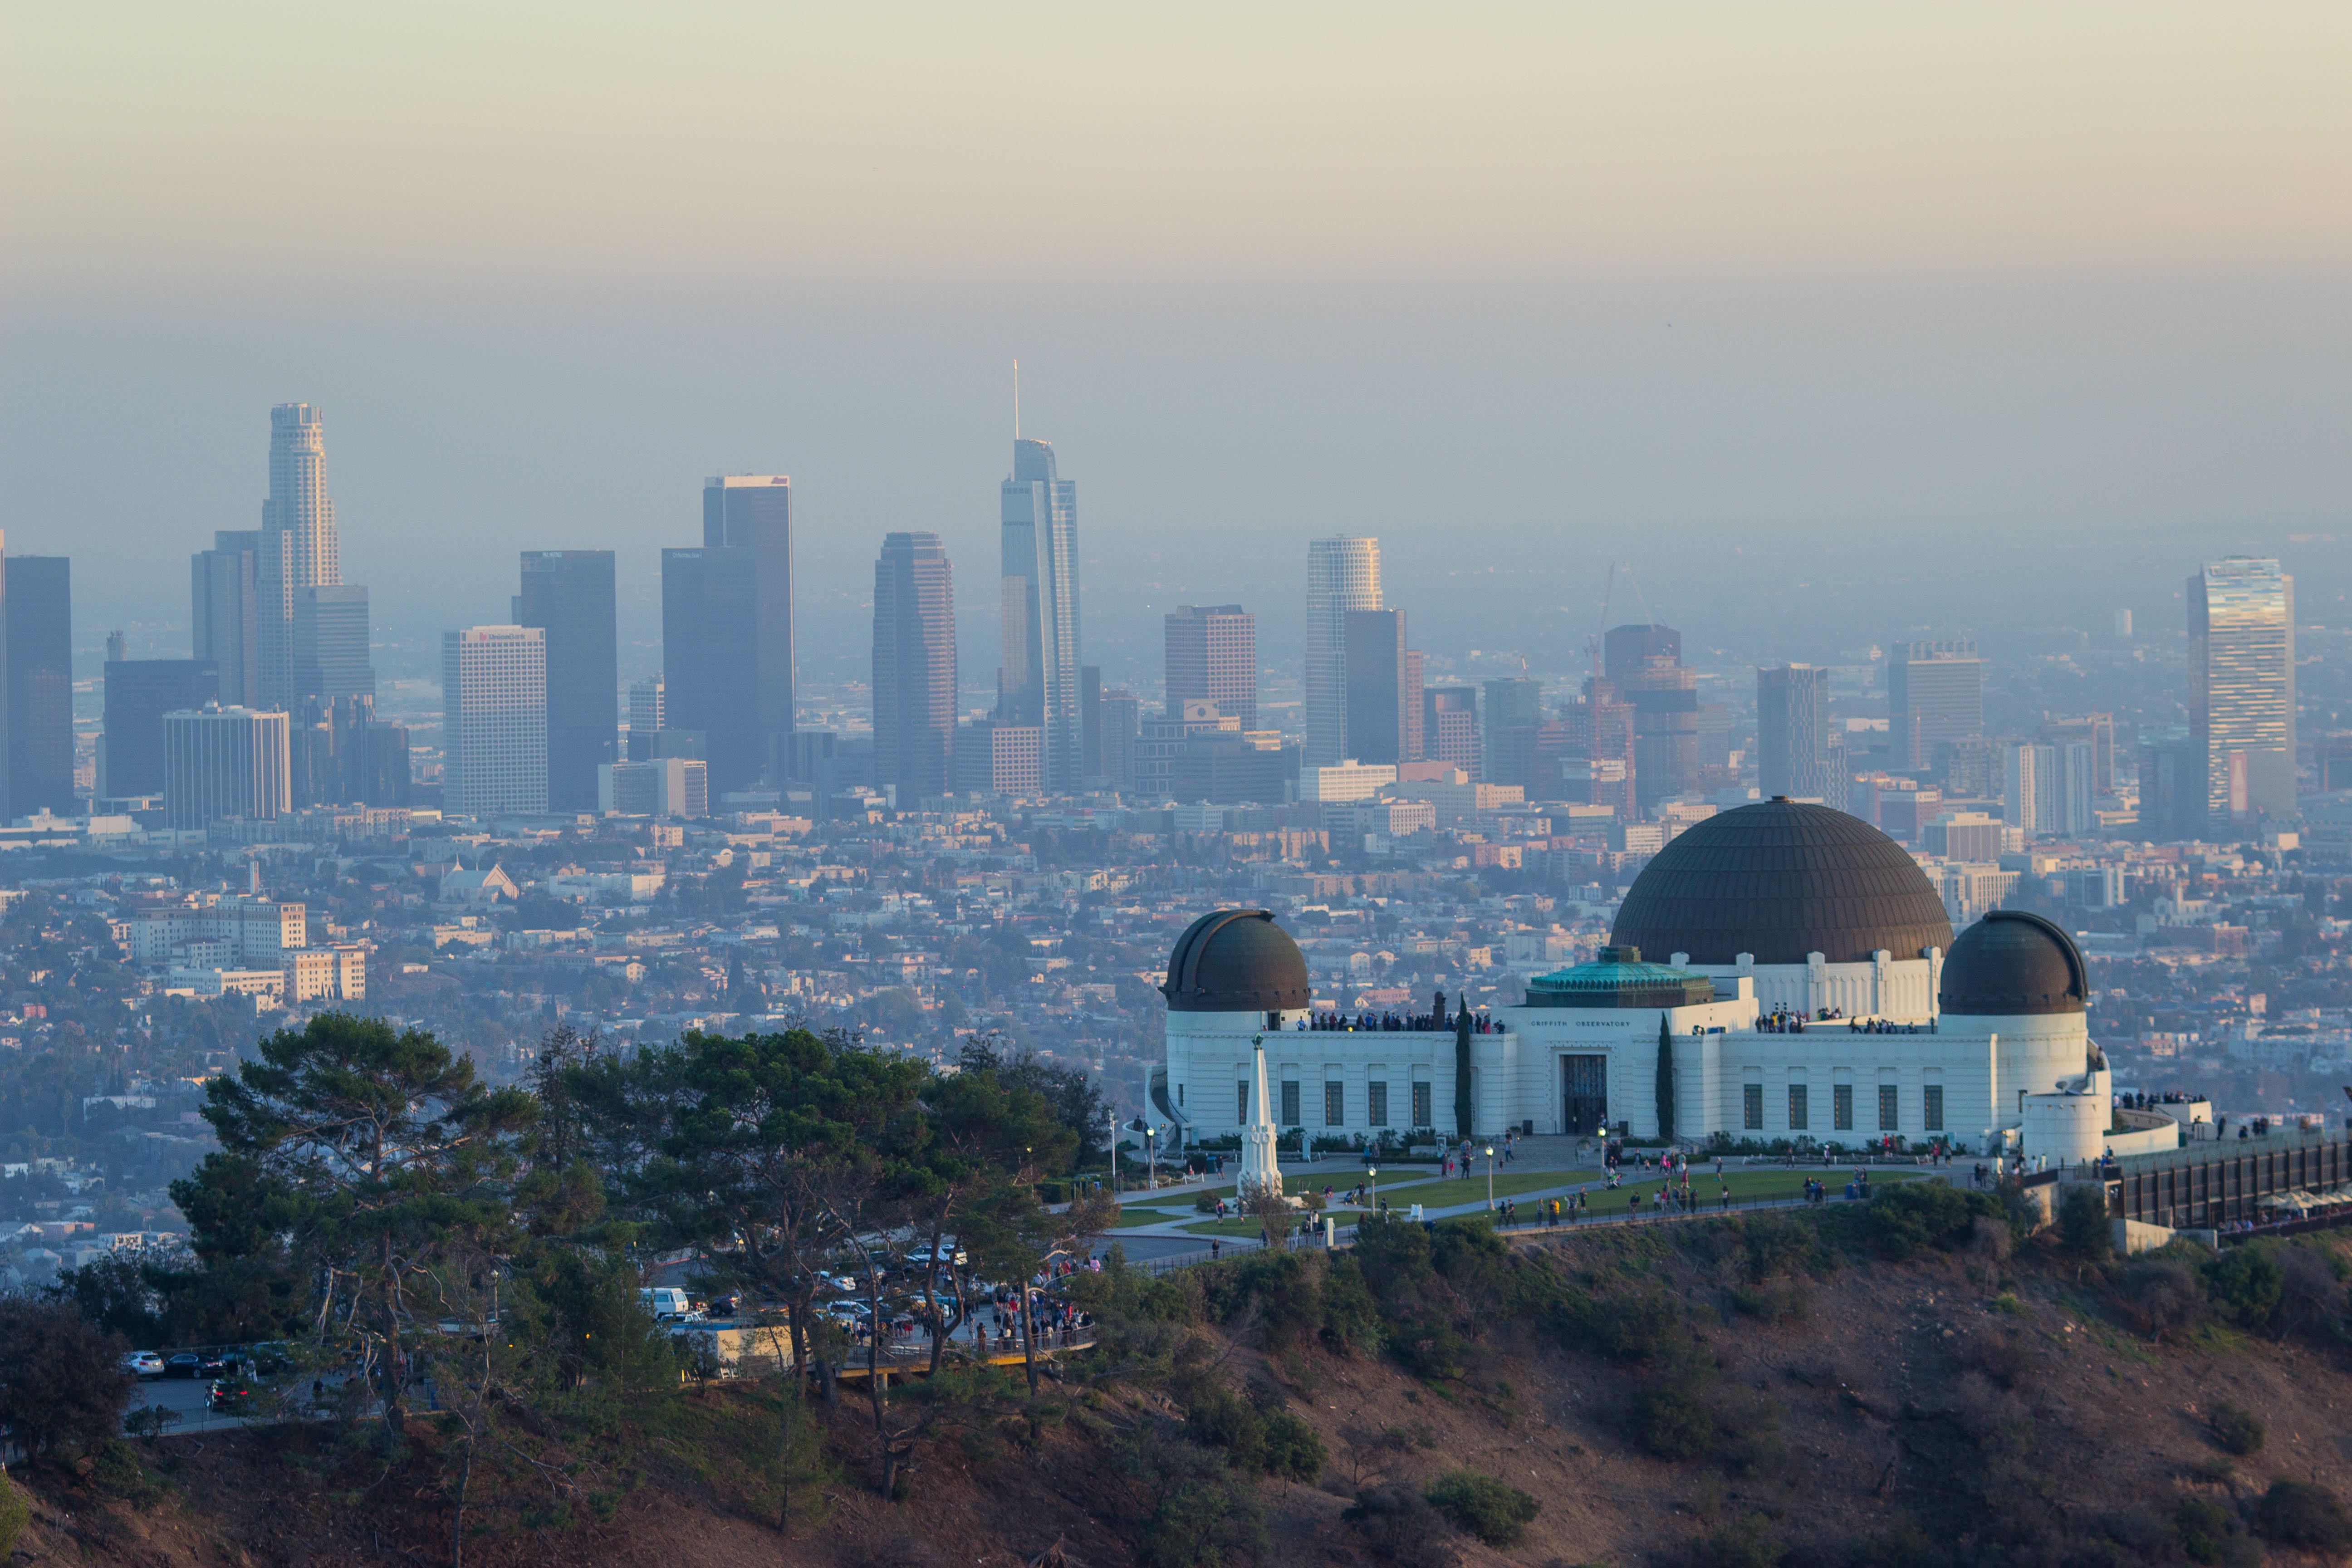
horizon, skyline, city, skyscraper, cityscape, downtown, dusk, tower, haze, landmark, metropolis, urban area, geographical feature, atmospheric phenomenon, human settlement, atmosphere of earth, metropolitan area